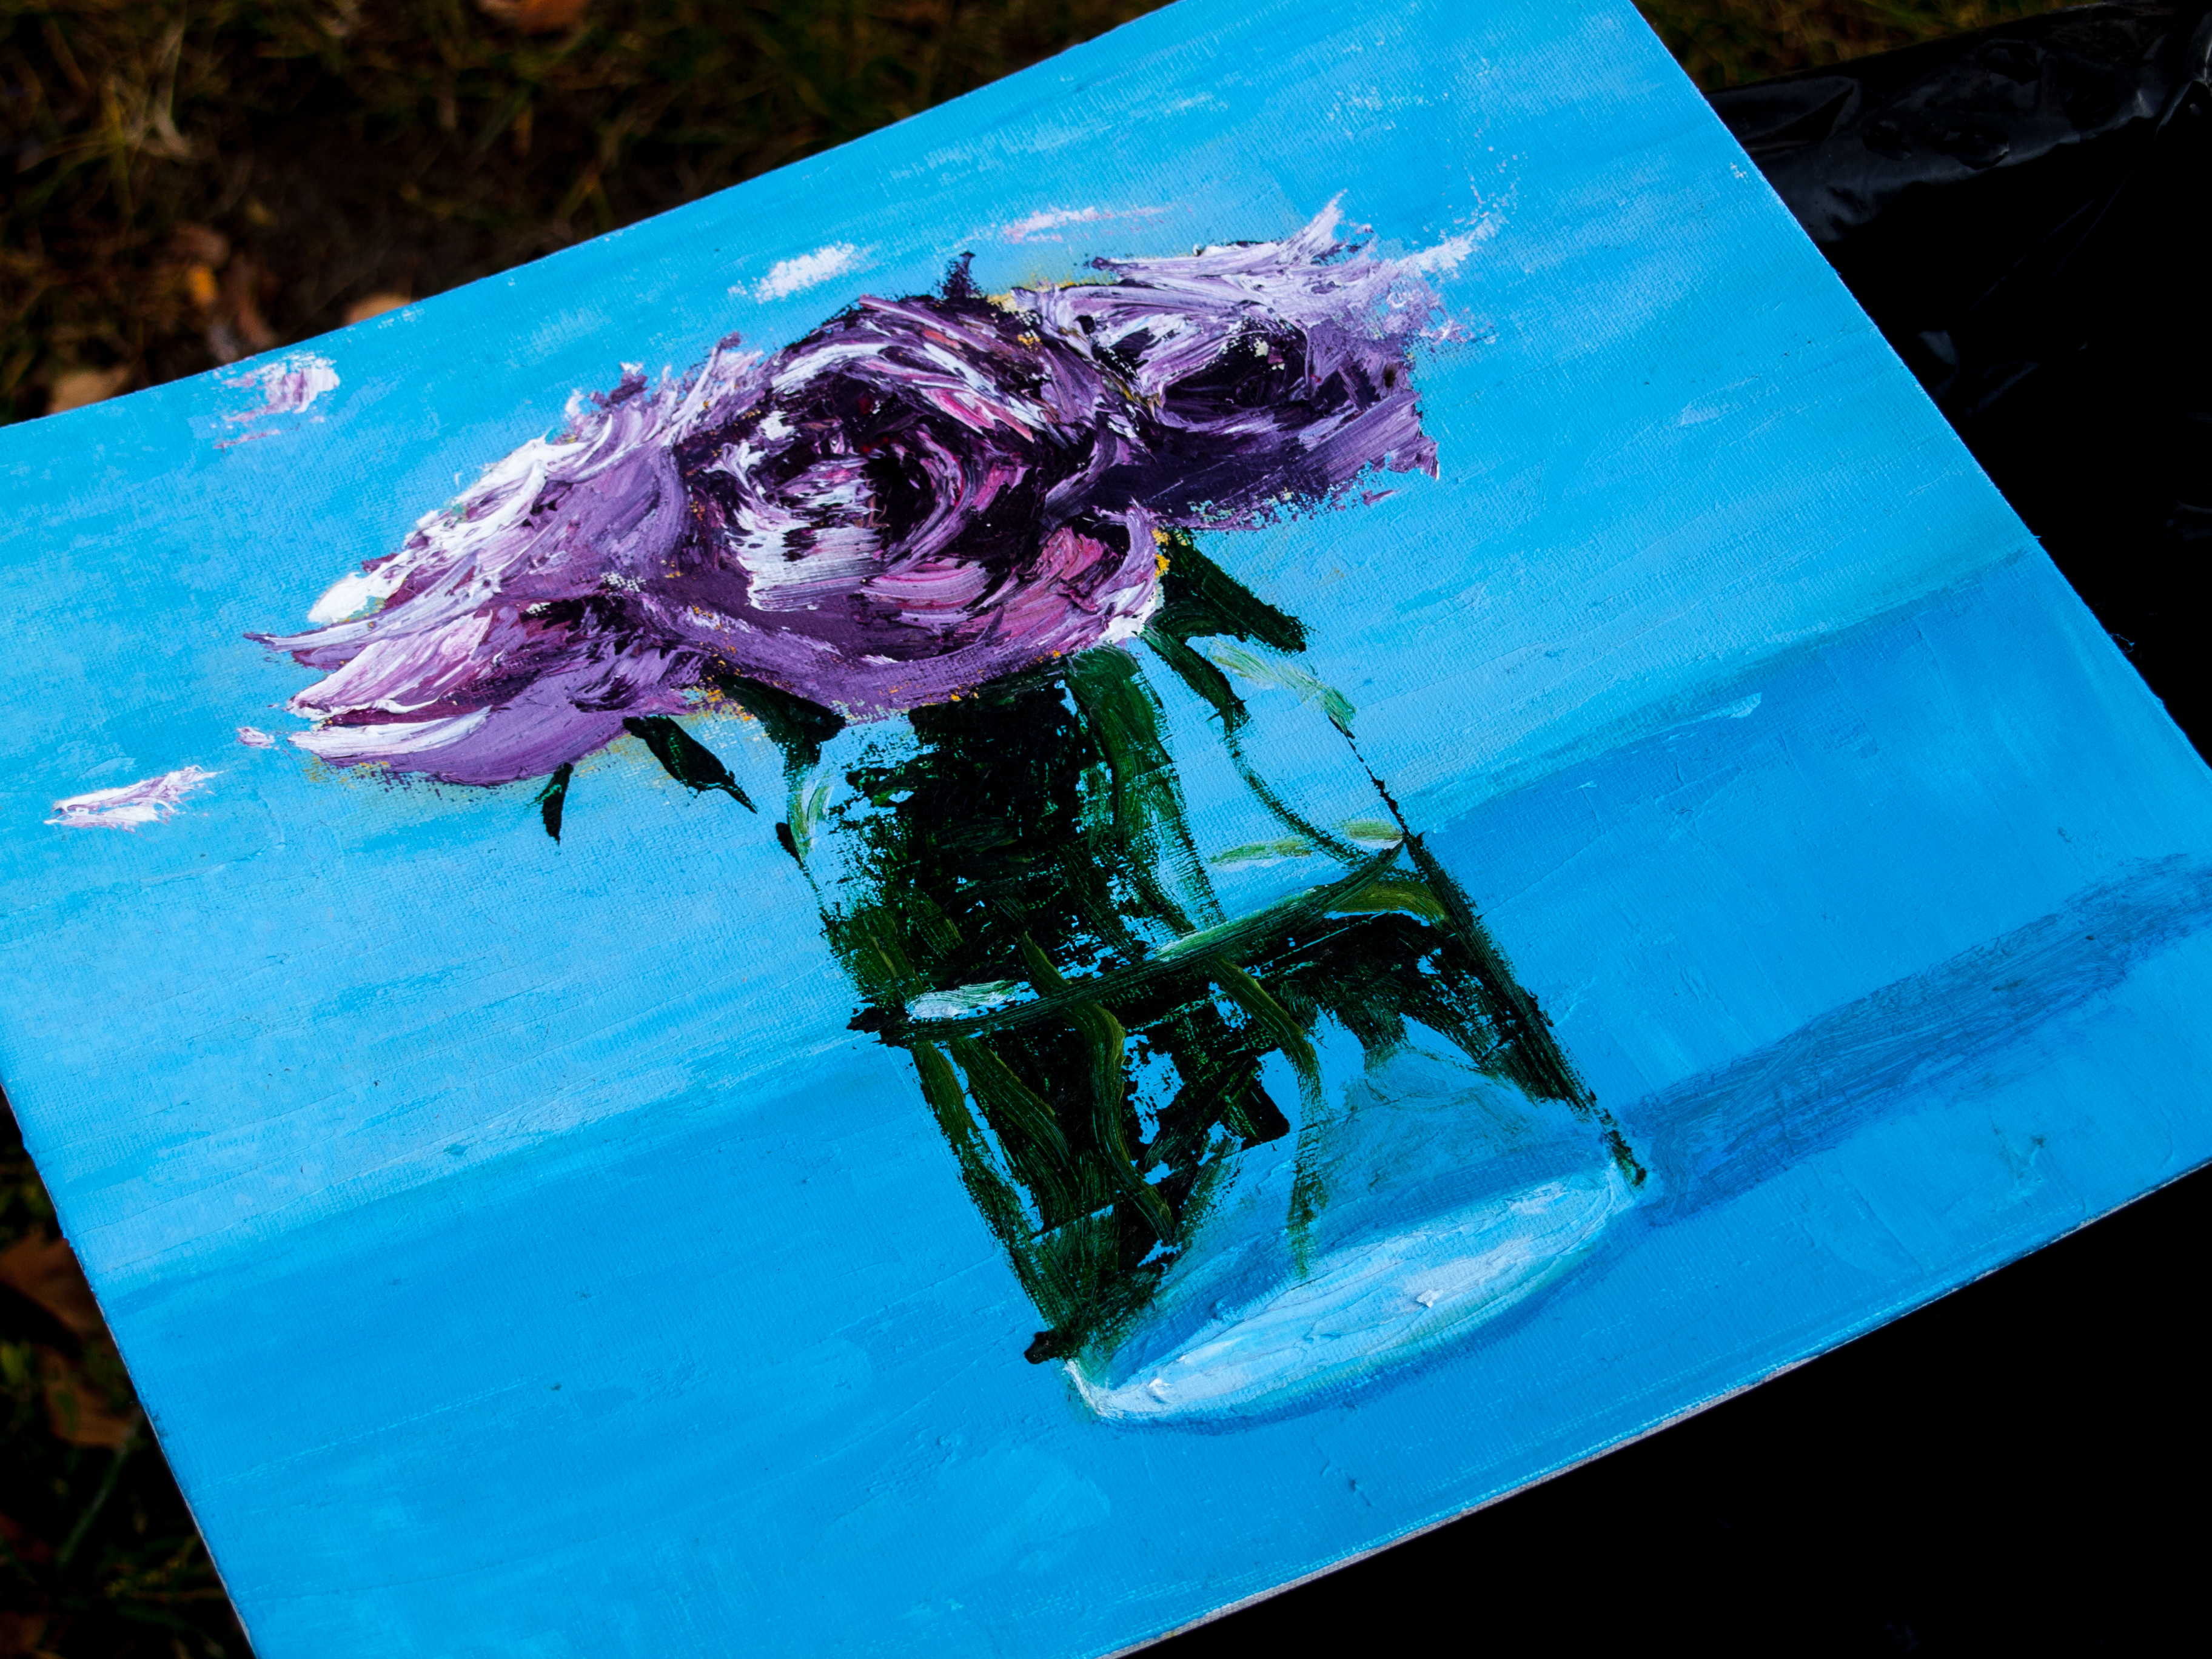
natural, blue, purple, paint, art, aqua, electric blue, magenta, creative arts, rectangle, natural material, ink, visual arts, fashion accessory, font, paper, paper product, glass, graphic design, winter, graphics